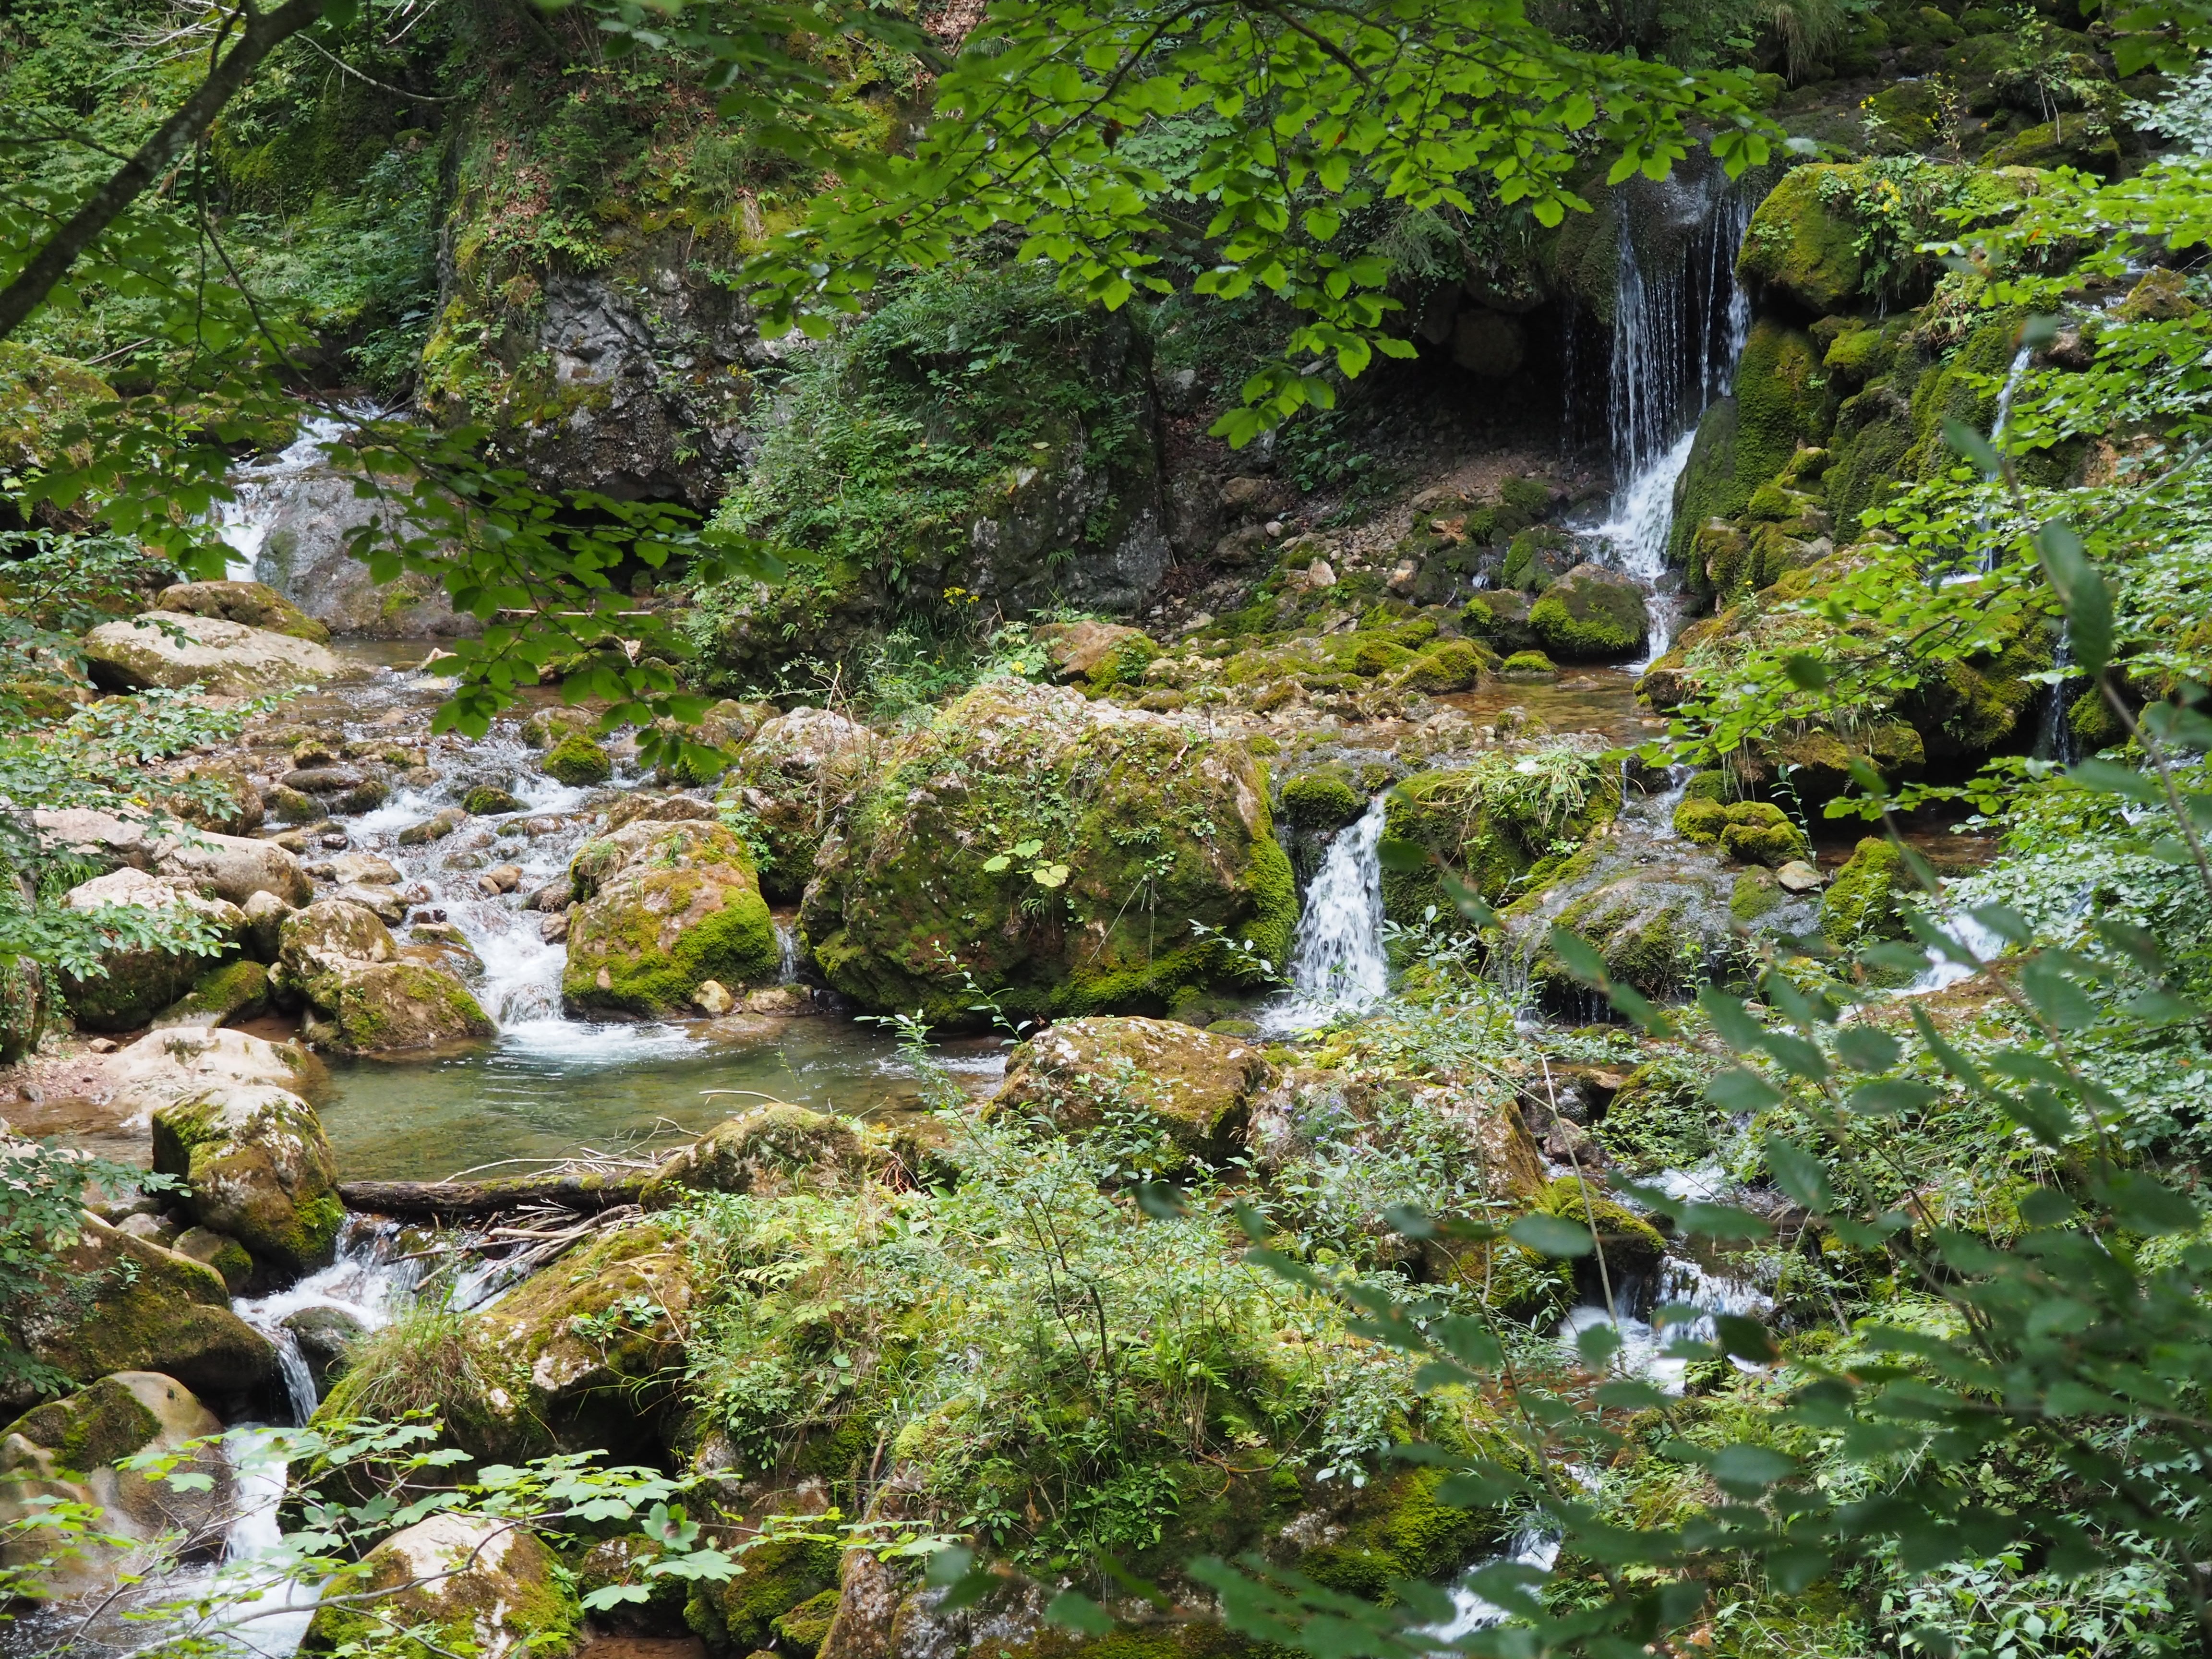
water, nature, forest, rock, waterfall, wilderness, hiking, leaf, flower, river, valley, moss, stream, jungle, autumn, botany, body of water, vegetation, rainforest, ravine, woodland, habitat, waters, water feature, watercourse, clammy, natural environment